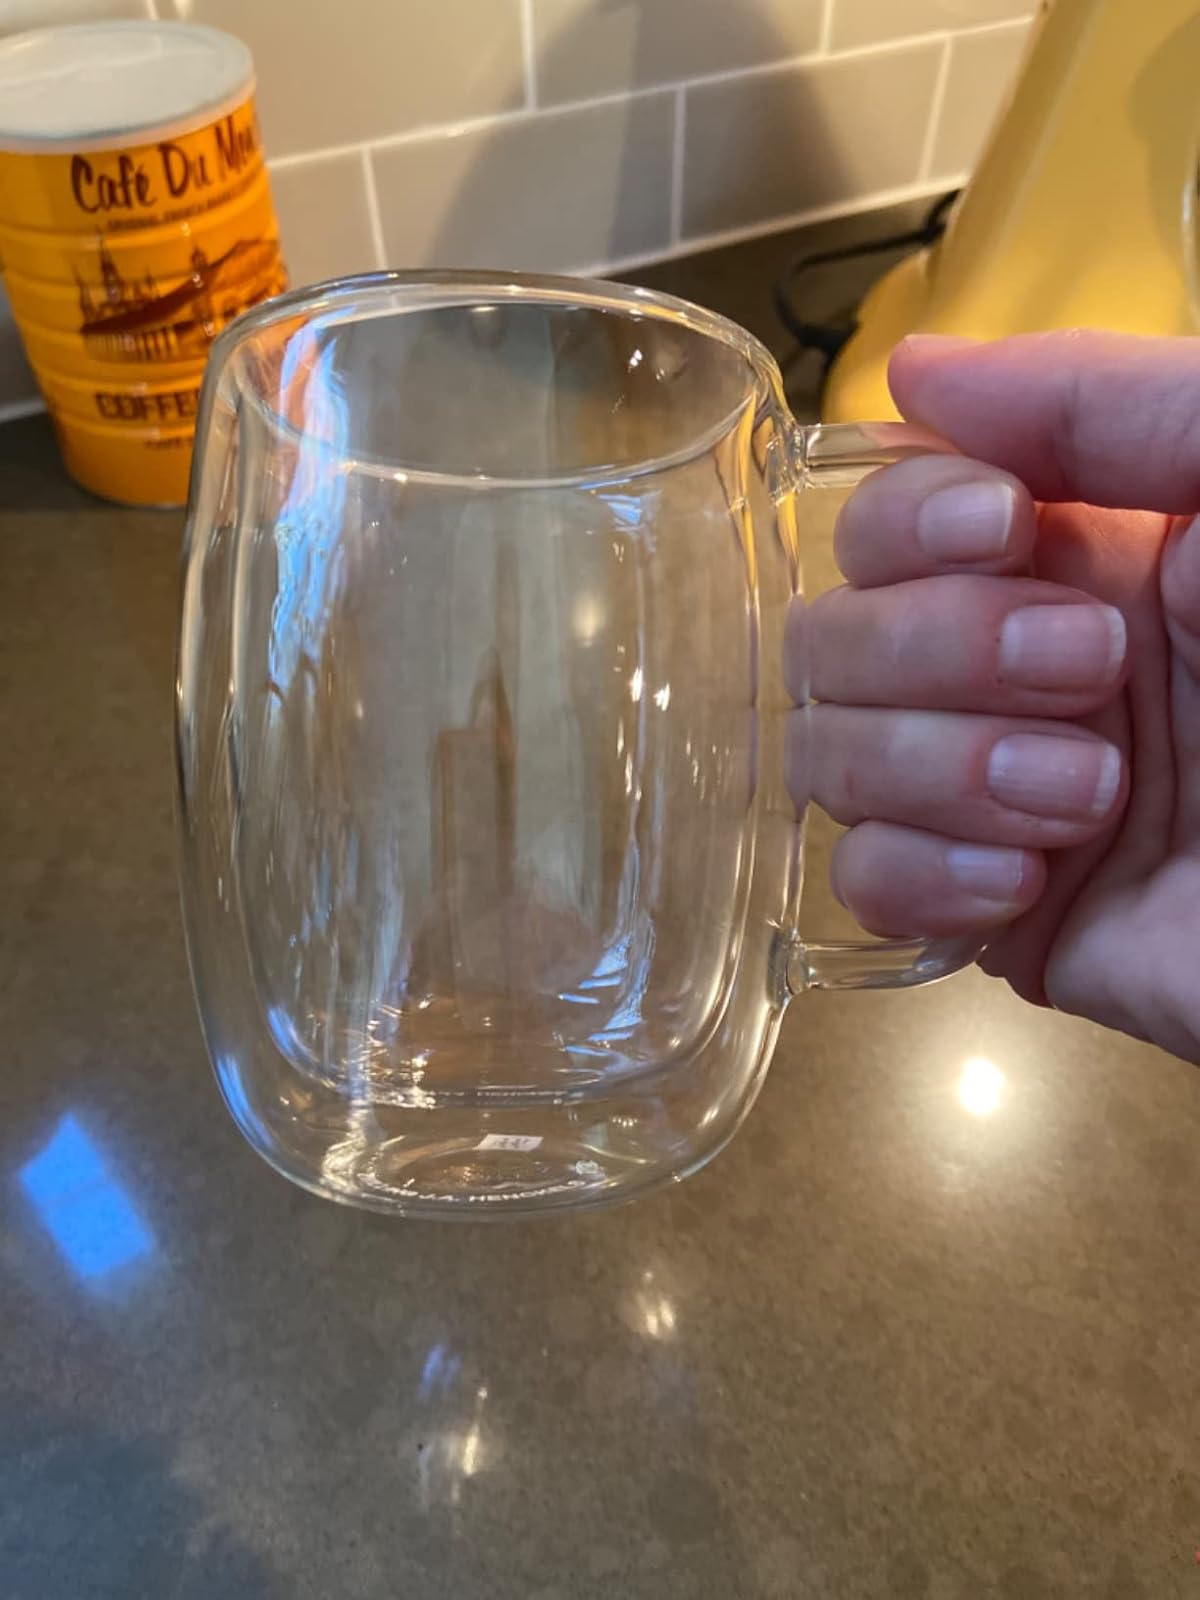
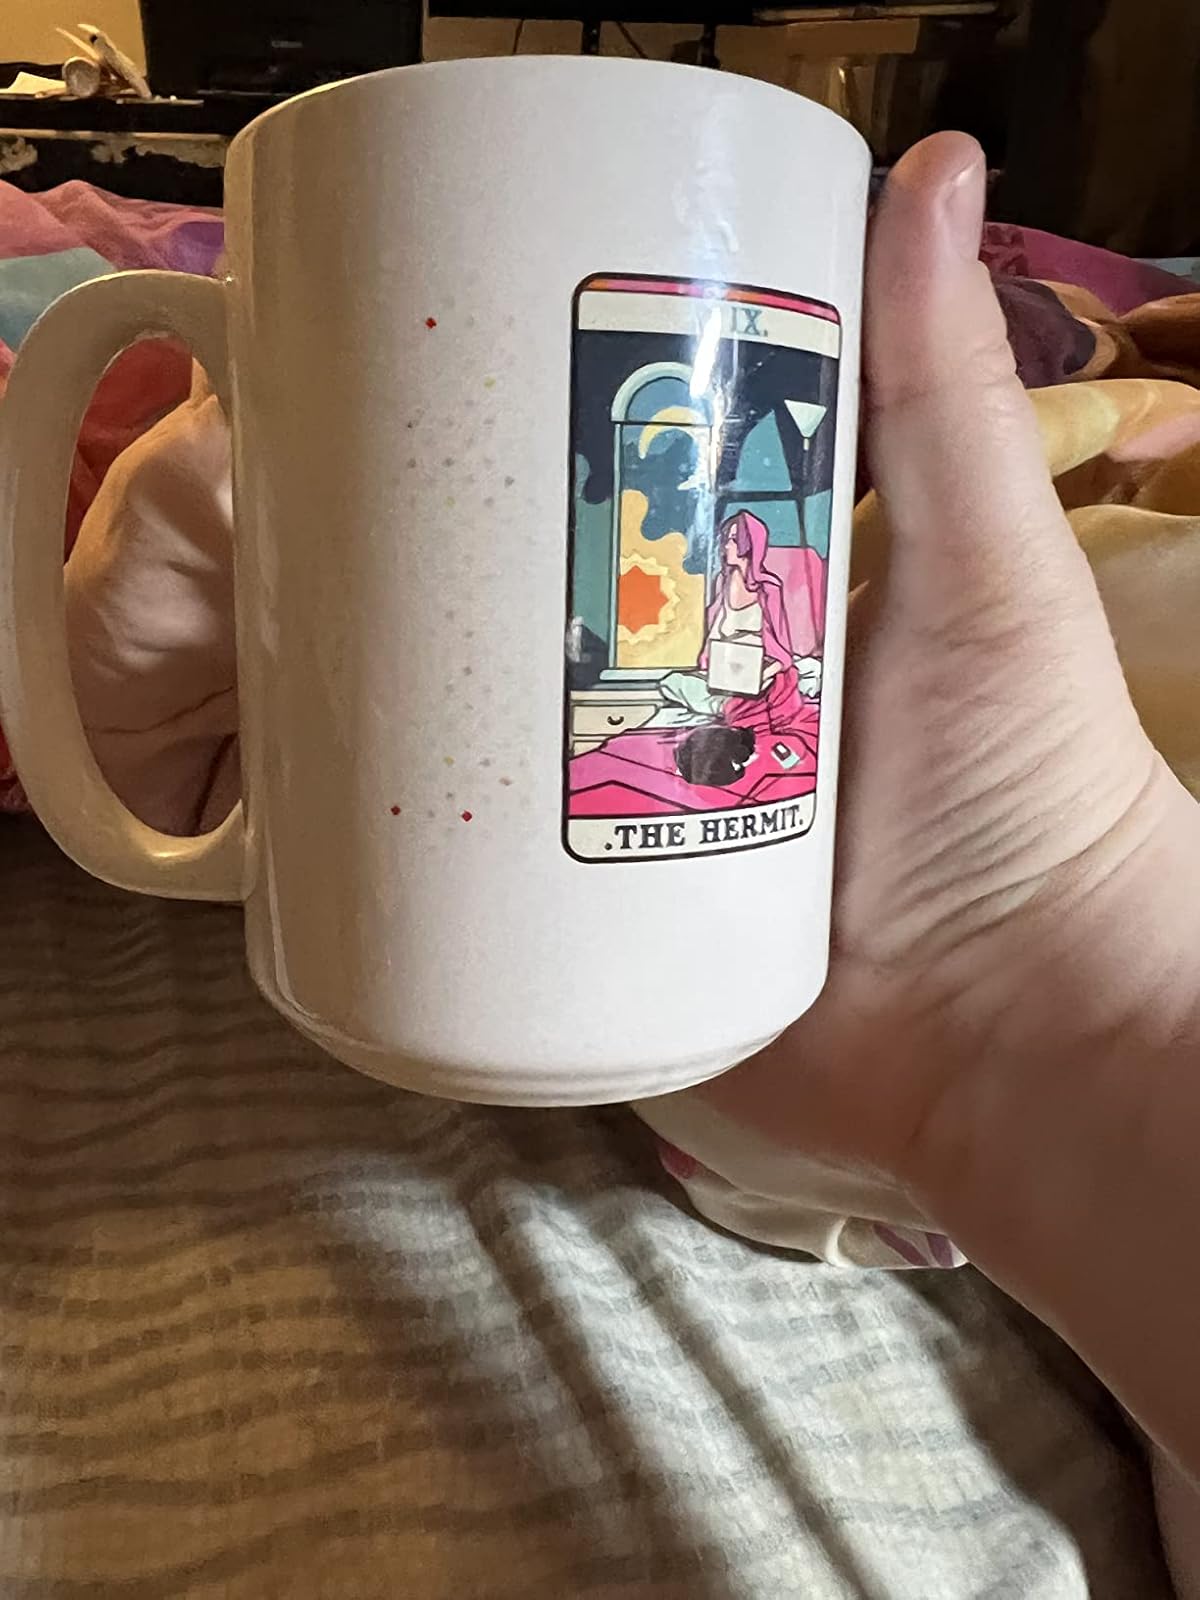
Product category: items_mug
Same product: no